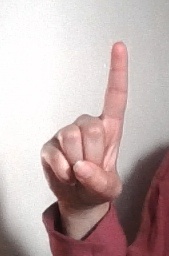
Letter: bb